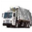
Label: truck